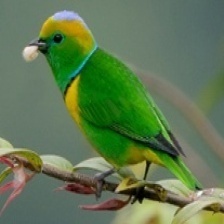
Species: GOLDEN CHLOROPHONIA
Scientific name: CHLOROPHONIA CALLOPHRYS